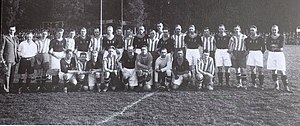
Stattena IF
Gul-blå stribede Statene/Stattena mod AIK den 21 september 1927 på Råsunda.
Stattena Idrottsförening er en skånsk fodboldsklub fra Helsingborg, stiftet i år 1922 som et bydelshold fra distriktet Stattena/Statene. Oprindeligt en landsby, der lå uden for byen, hvilket sandsynligvis har bidraget til den historiske, lokale patriotiske rivalisering med Helsingborg IF. Klubben spillede i den bedste svenske række Allsvenskan under sæsonerne 1927/1928 og 1929/1930, og har opdraget mange berømte fodboldstjerner som Knut Kroon, Bengt Salomonsson, Lars Granström og Anders Linderoth.